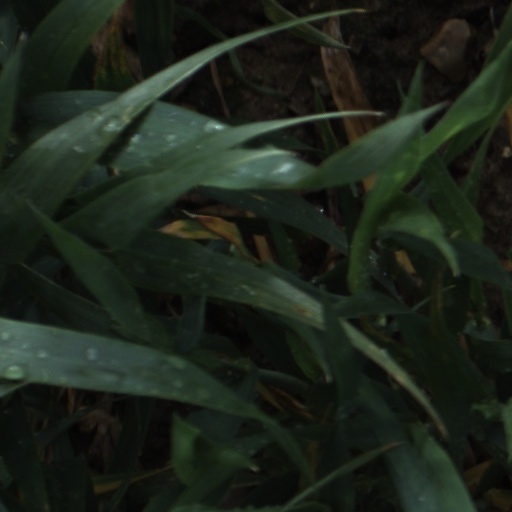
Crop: wheat